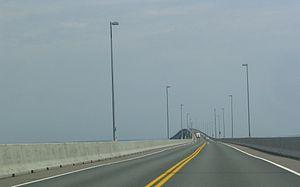
Pont de la Confédération, Canada. Photo prise de l'intérieur d'une automobile
Le pont de la Confédération relie depuis 1997 l'île-du-Prince-Édouard et le Nouveau-Brunswick en enjambant le détroit de Northumberland sur la côte est du Canada. Avec ses 12,9 km, c'est le plus long pont au-dessus d'une étendue maritime prise par les glaces dans le monde. La route à deux voies de 11 m de large fait partie de la Route transcanadienne entre Borden-Carleton, à l'Île-du-Prince-Édouard, et une pointe juste à l'ouest de Cap-Tourmentin, au Nouveau-Brunswick. C'est un pont en poutre-caisson, comptant 62 travées de 250 m de portée chacune, en béton. La plus grande partie du pont courbe est à 40 mètres au-dessus de l'eau, mais il contient une section à 60 mètres de hauteur pour permettre le passage des bateaux.